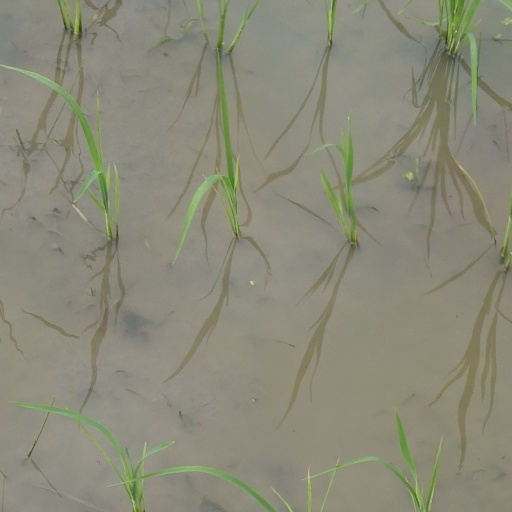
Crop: rice